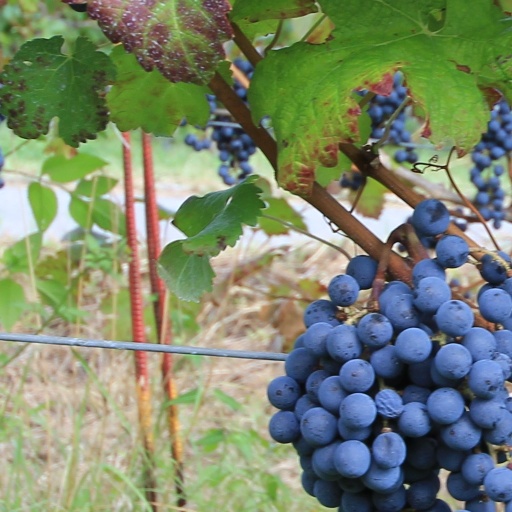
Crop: grape